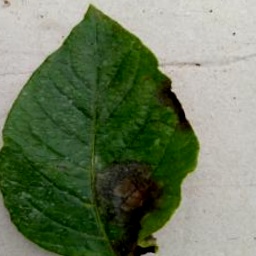
Etiqueta: Late Blight